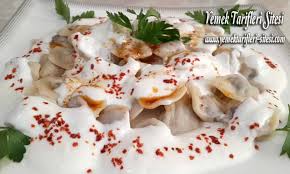
Yemek: manti